Explorer 32

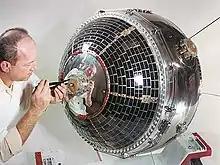
Scientist working on satellite using a tool on the presumed front of the craft.

Explorer 32 was a stainless steel, vacuum-sealed sphere, of in diameter. It carried one ion spectrometer, two neutral mass spectrometers, three magnetron density gauges, and two electrostatic probes. It used a tape recorder to save data that was acquired when the satellite was not in range of one of the 13 ground stations. It was powered by silver zinc batteries and a solar cell array mounted on the satellite exterior.